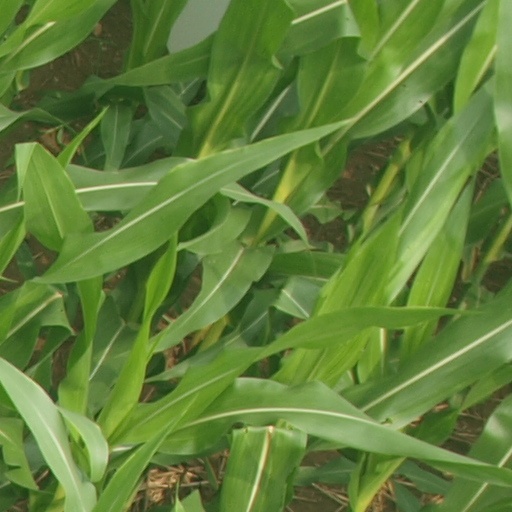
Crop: maize; corn